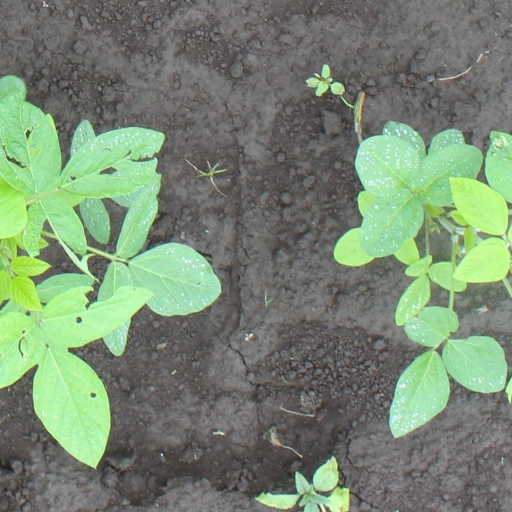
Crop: soybean